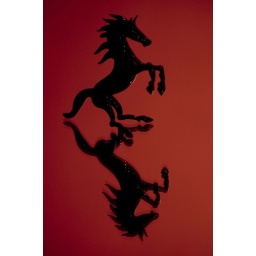
Playing again with mirrors... this time with this black glass horse my brother got us, and a red wall in my house